Adak Airport

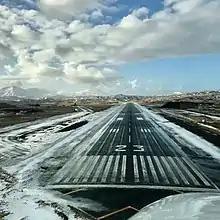
Approaching short final to Runway 23 at Adak Airport

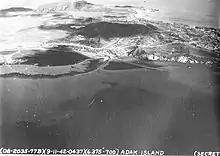
Adak/Longview AAF, September 1942

Adak Airport is a state-owned public-use airport located west of Adak, on Adak Island in the Aleutian Islands in the U.S. state of Alaska. The airport is the farthest western airfield with scheduled passenger air service in the entire United States at 176.64W.